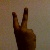
The image shows a hand gesture representing the number 2 in Indian Sign Language.